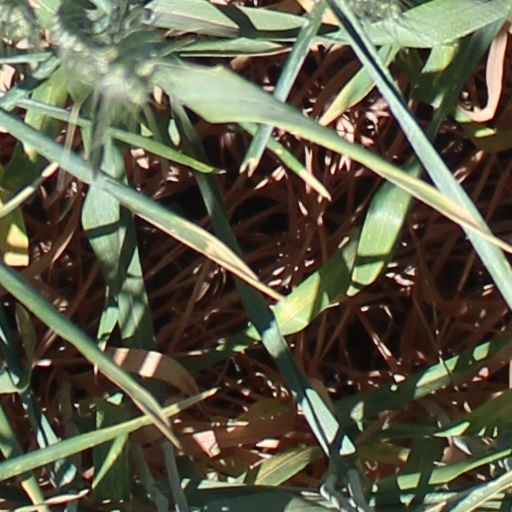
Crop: wheat